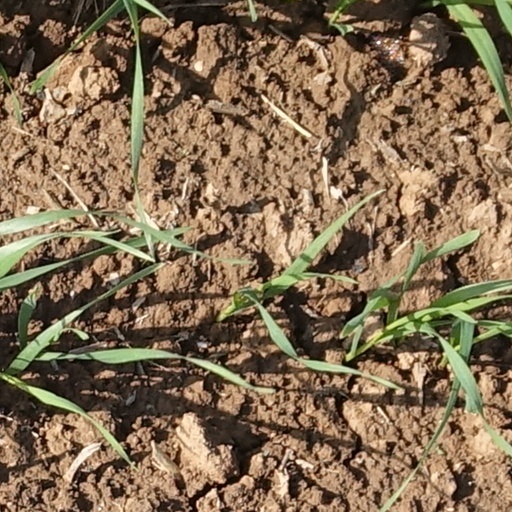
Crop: wheat